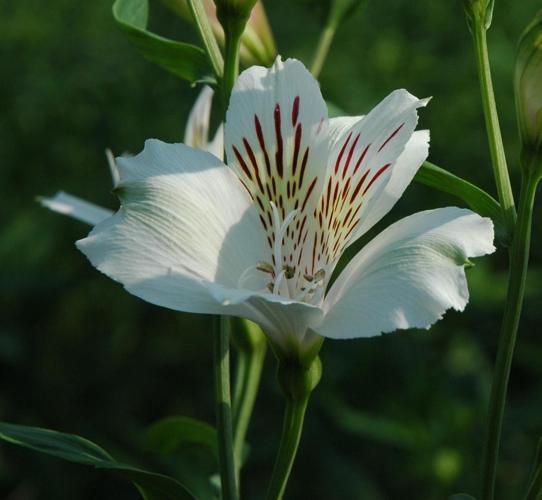
Label: peruvian lily